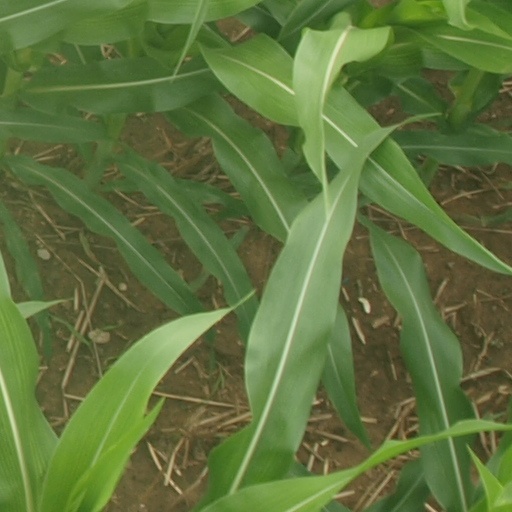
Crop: maize; corn